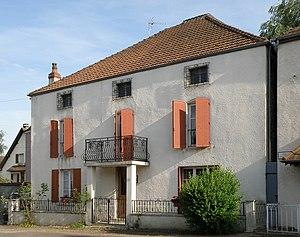
Paris-l'Hôpital (Saône-et-Loire, Bourgogne, France). Maison ancienne sise rue des Bayards.
Paris-l'Hôpital est une commune française située dans le département de Saône-et-Loire en région Bourgogne-Franche-Comté.